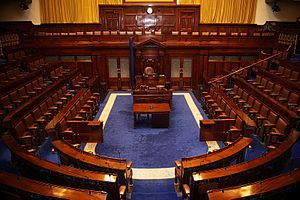
Leinster House
Parlamentet indefra
Leinster House er den tidligere residens for hertugen af Leinster, som siden 1922 har huset Dáil Éireann og siden 1937 Oireachtas, Republikkens Irlands lovgivende forsamling. Før 1922 holdt Royal Dublin Society til i bygningen. Bygningen ligger i Irlands hovedstad Dublin.